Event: Nepal Earthquake
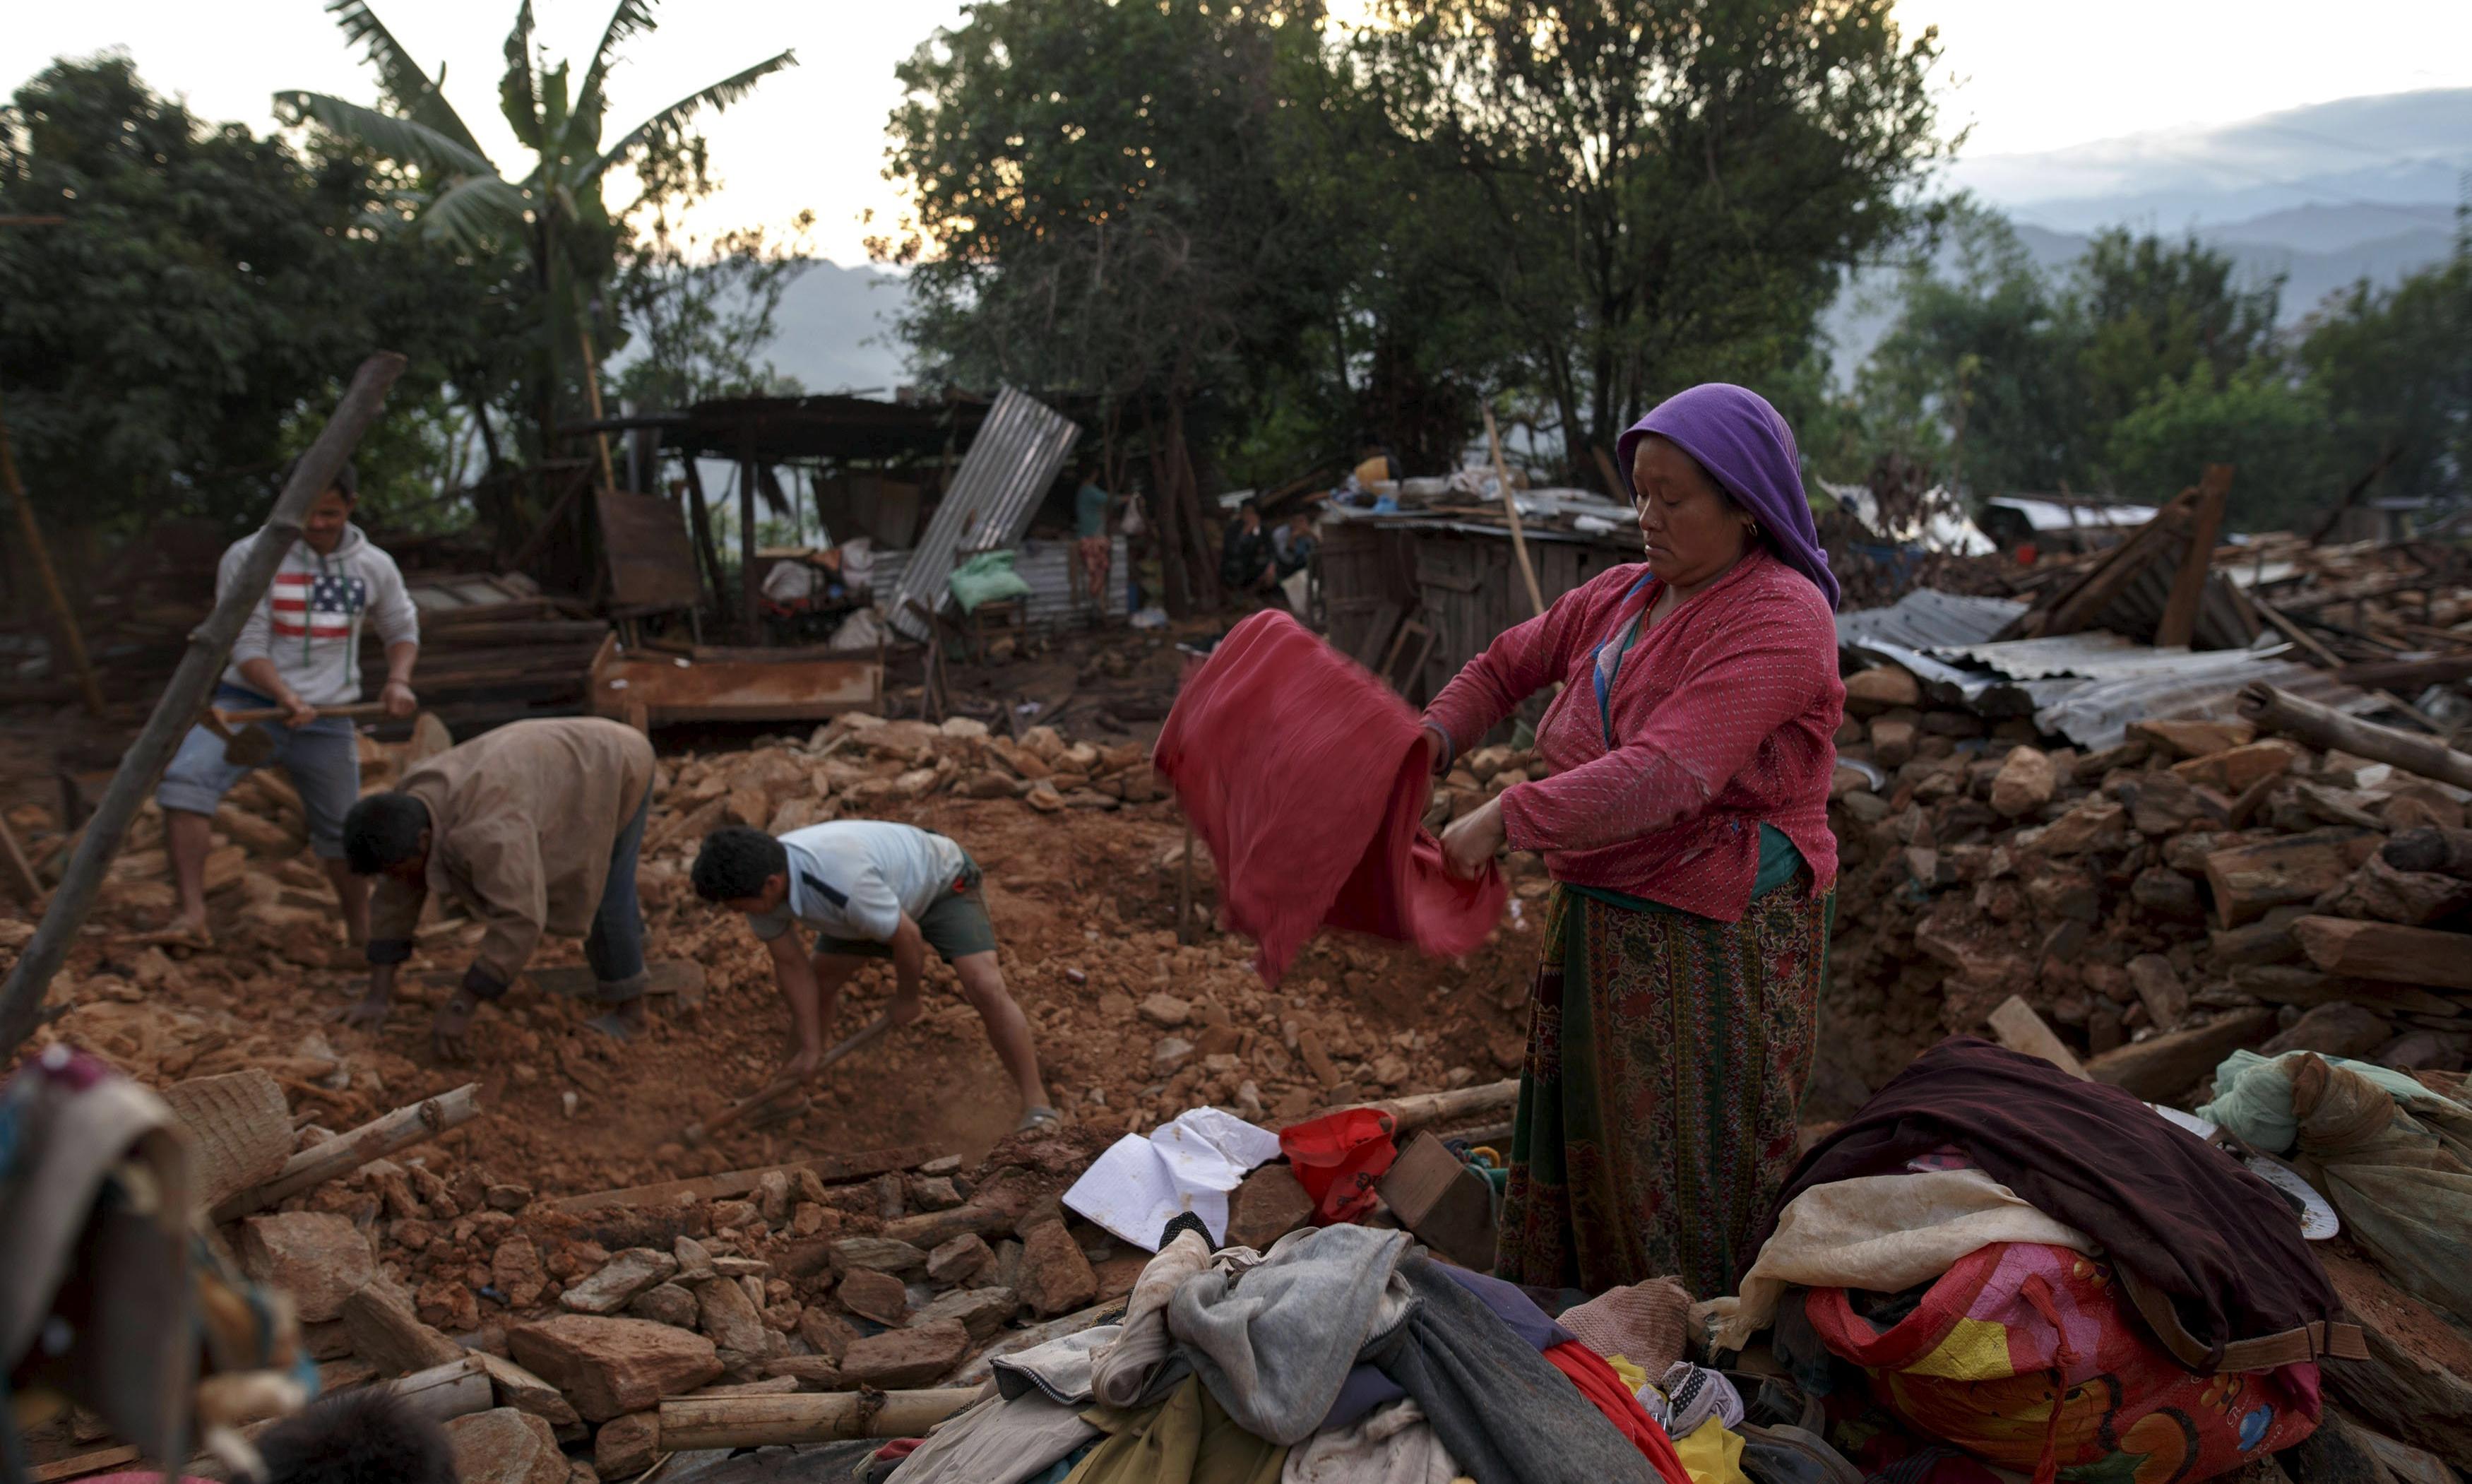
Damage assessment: damage